Paris Commune

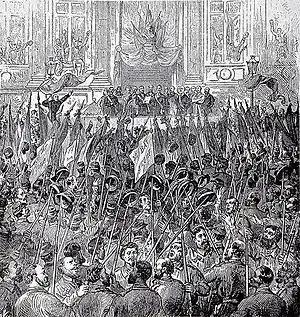
The celebration of the election of the Commune, 28 March 1871

Early in the morning of 18 March, two brigades of soldiers climbed the butte of Montmartre, where the largest collection of cannons, 170 in number, were located. A small group of revolutionary national guardsmen were already there, and there was a brief confrontation between the brigade led by General Claude Lecomte, and the National Guard; one guardsman, named Turpin, was shot, later dying. Word of the shooting spread quickly, and members of the National Guard from all over the neighbourhood, along with others including Clemenceau, hurried to the site to confront the soldiers.